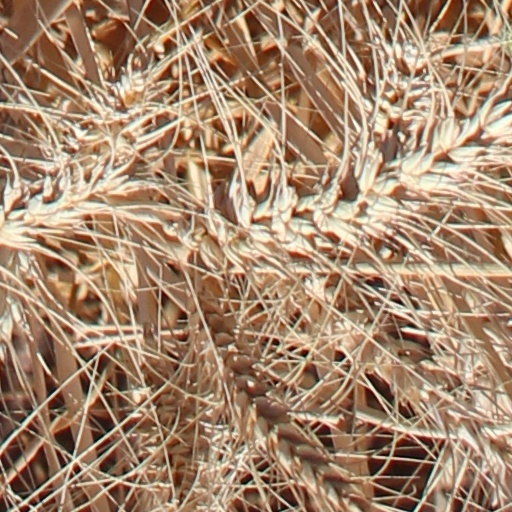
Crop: wheat